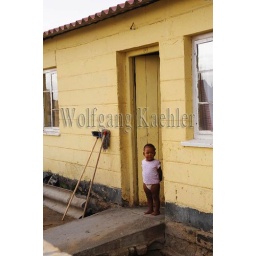
Namibia, swakopmund, township, street scene, boy in door